Holy Cross Church, Lehre

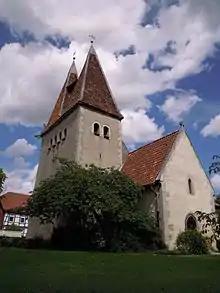
Holy Cross Church – Lehre

Following the Thirty Years' War, Pastor Bernhard Friedrich Lasdorff, who arrived in 1646, became a strong advocate for reconstructing the semi-dilapidated church and spearheaded a number of major changes beginning in 1649. A new bell was cast, weighing , with the inscription, "Zu Gottes Ehre in Lehre (To the Glory of God in Lehre)". The roof and walls were expanded by while the gabled roof was upgraded with a polygonal design. Large, pointed-arch windows of the nave and chancel also date from this time. Upon completion of the repair work, the church was given the name "Holy Cross" and given the patron St. Laurentius. Since the surrounding community was unable to fund the reconstruction, they relied heavily on large donations. Donations were received from the larger cities of Lüneburg, Braunschweig, and Fallersleben. Other donations came from dukes, monasteries, and well-off citizens. In 1674 another bell was cast weighing over . In the 18th century the two steeples were renovated along with the two church clocks. One clock is located on the western wall of the main tower structure and the other faces east on the roof of the southern steeple.